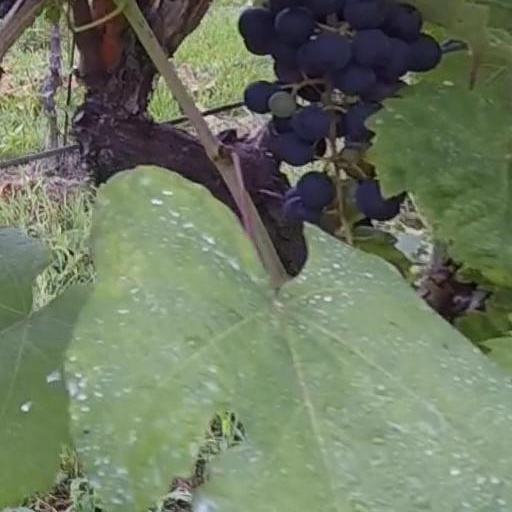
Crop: grape